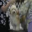
Label: dog